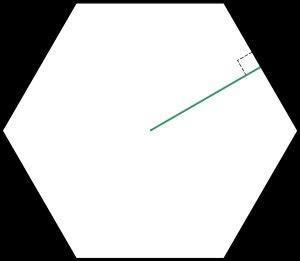
En géométrie, l'apothème d'un polygone régulier convexe est le rayon du cercle inscrit à ce polygone. C'est donc la longueur du segment joignant le centre du polygone au milieu d'un côté. C'est aussi la distance du sommet d'un cône de révolution à un point de son cercle de base. C'est encore la distance du sommet d'une pyramide régulière à une des arêtes de sa base.
En géométrie euclidienne, un polygone régulier est un polygone à la fois équilatéral et équiangle. Un polygone régulier est soit convexe, soit étoilé.